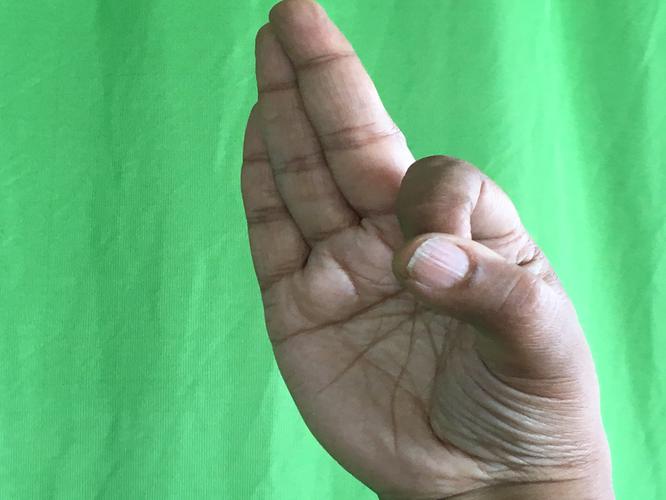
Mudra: Aralam
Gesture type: single_hand